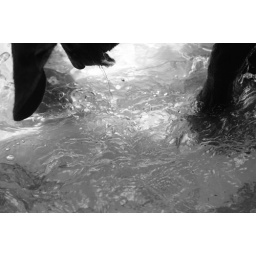
Jaeger in the kiddie pool looking for toys at the bottom. Thought the black and white looked neat with the ripples :-D